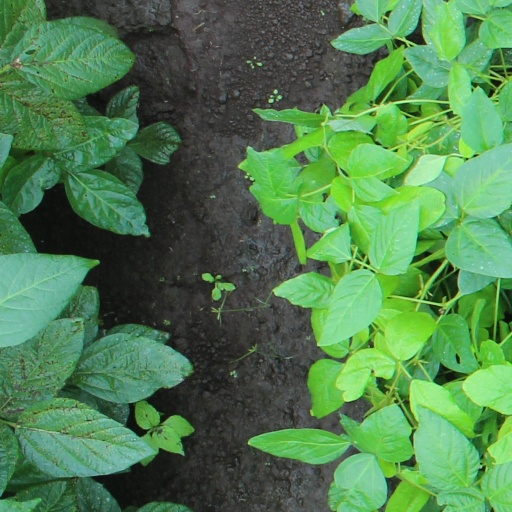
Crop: soybean